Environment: real
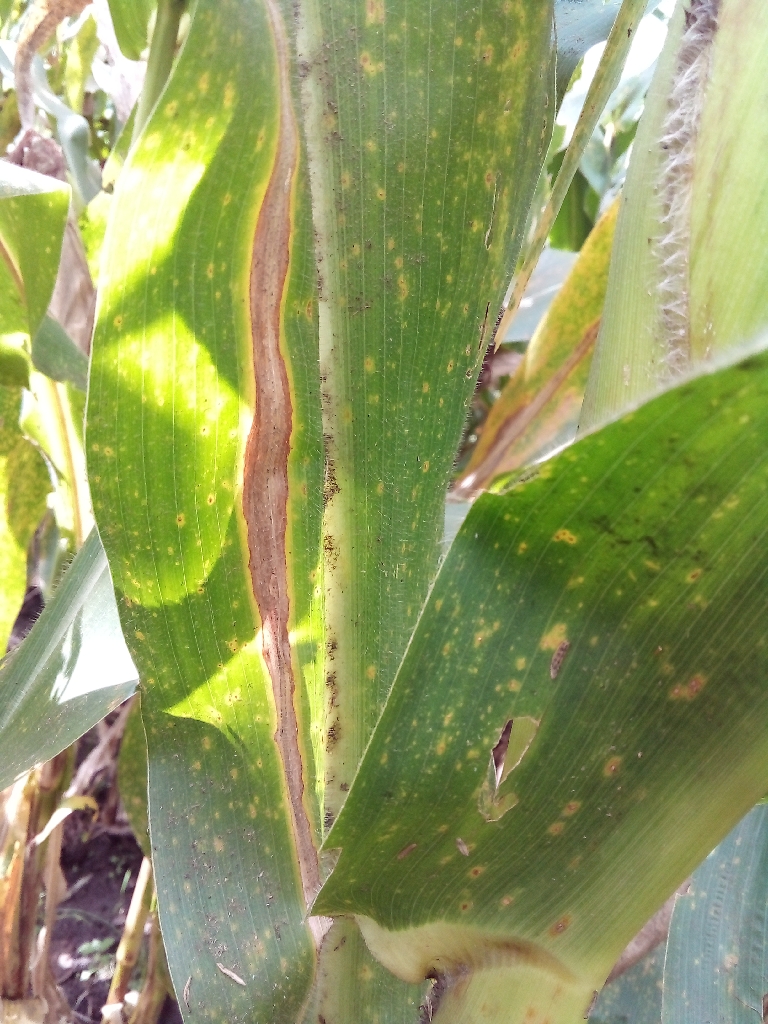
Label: northern_corn_leaf_blight